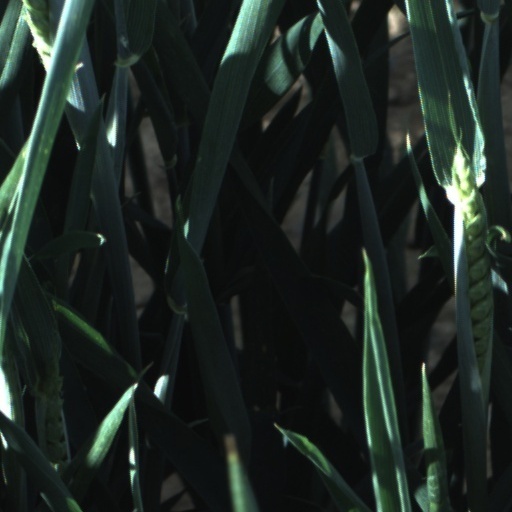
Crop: wheat